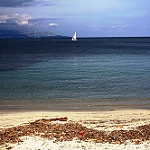
Scene: Outdoor